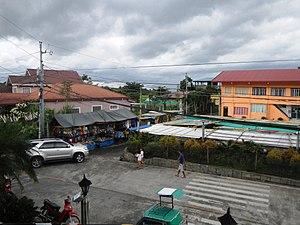
Pangil est une localité de la province de Laguna, aux Philippines. En 2015, elle compte 24 274 habitants.